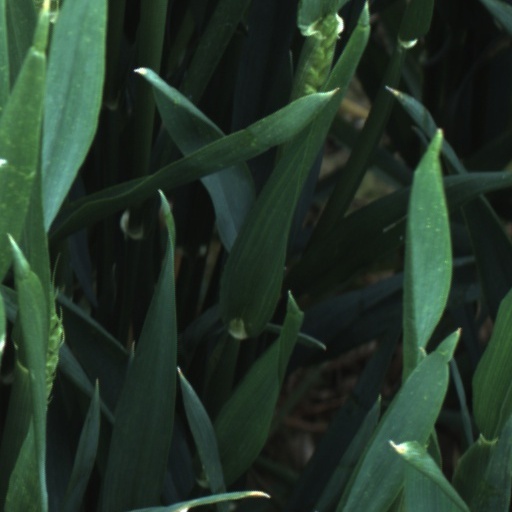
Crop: wheat